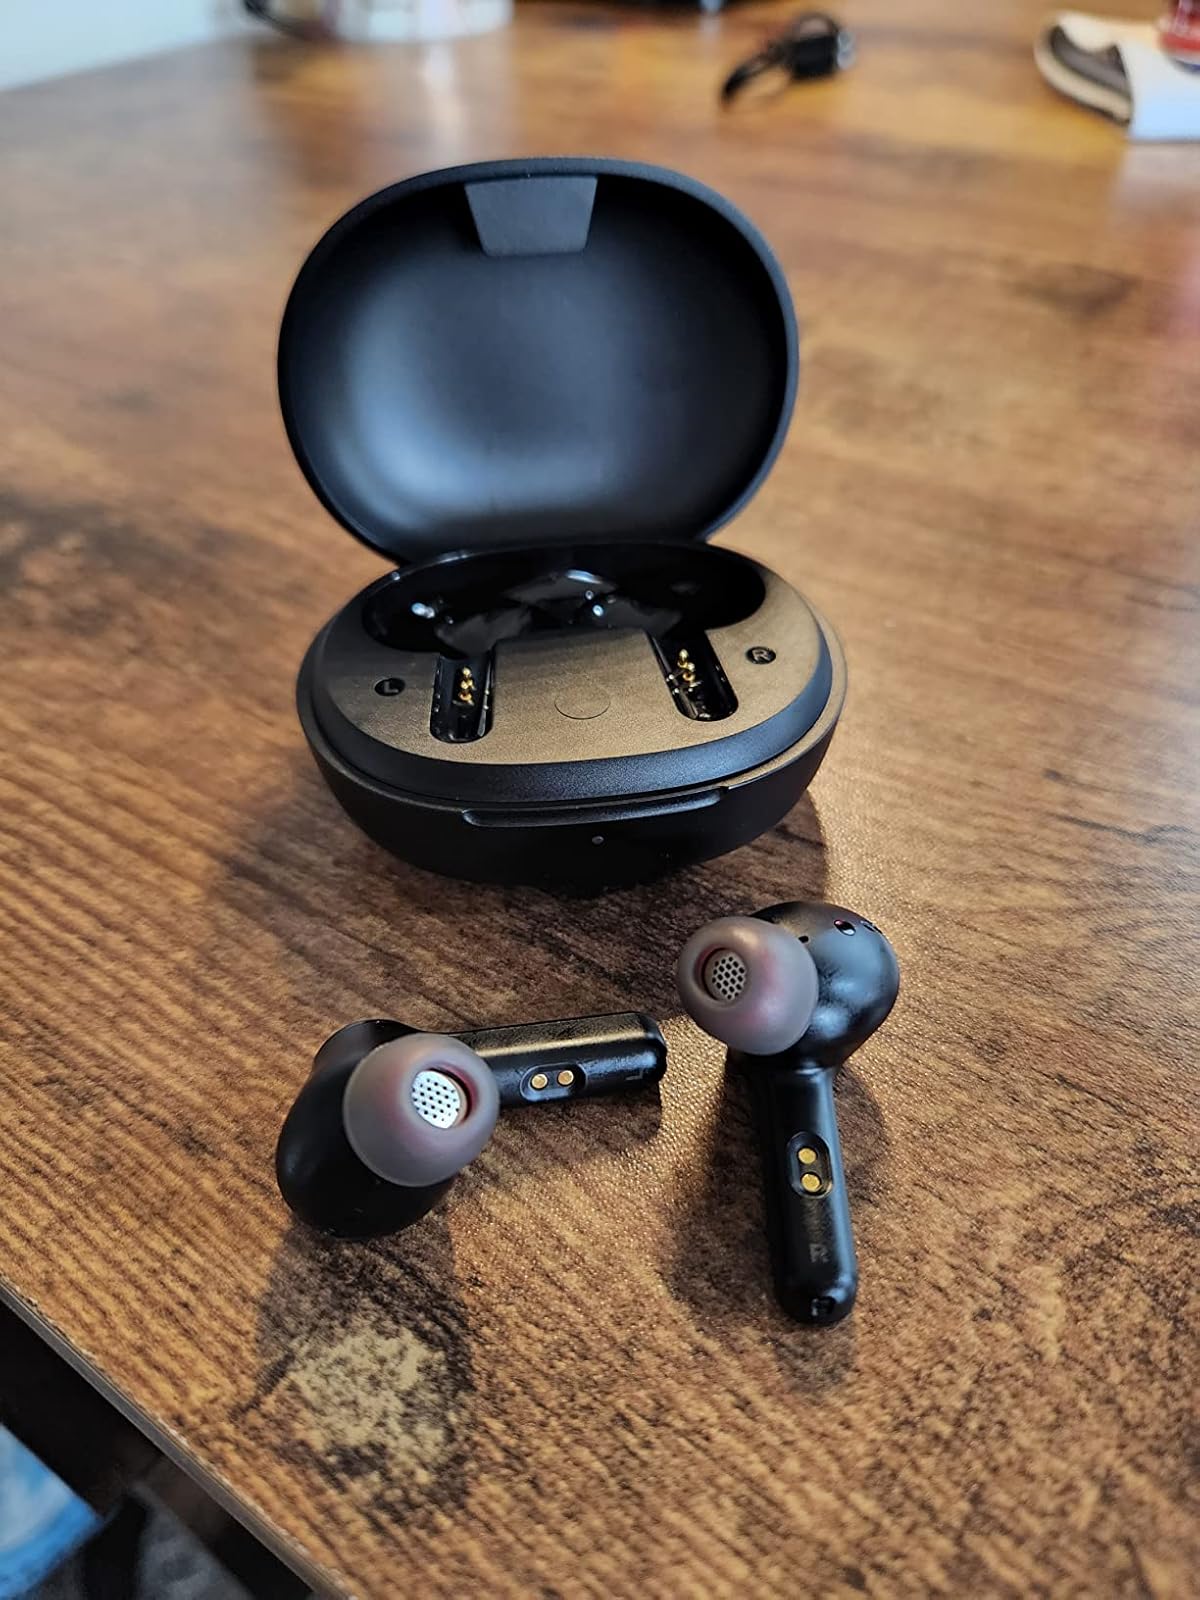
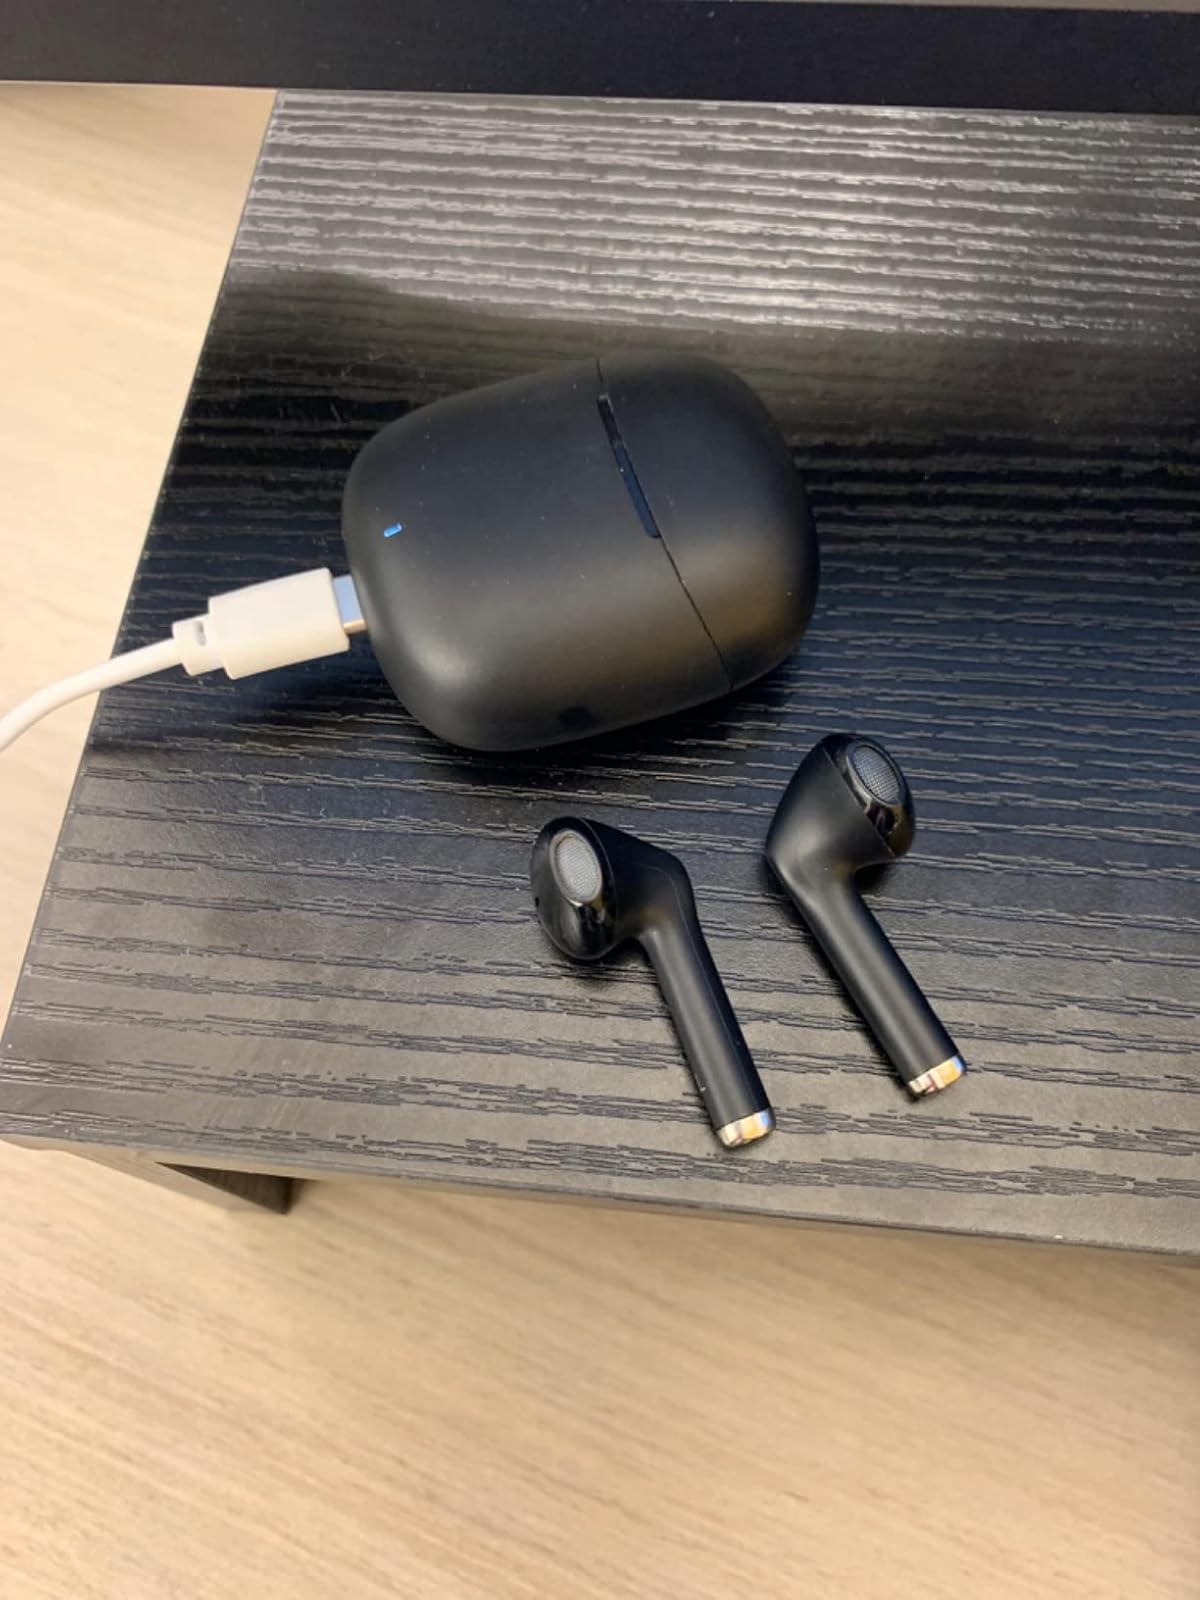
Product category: earbuds
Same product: no